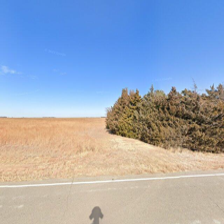
Label: streetView